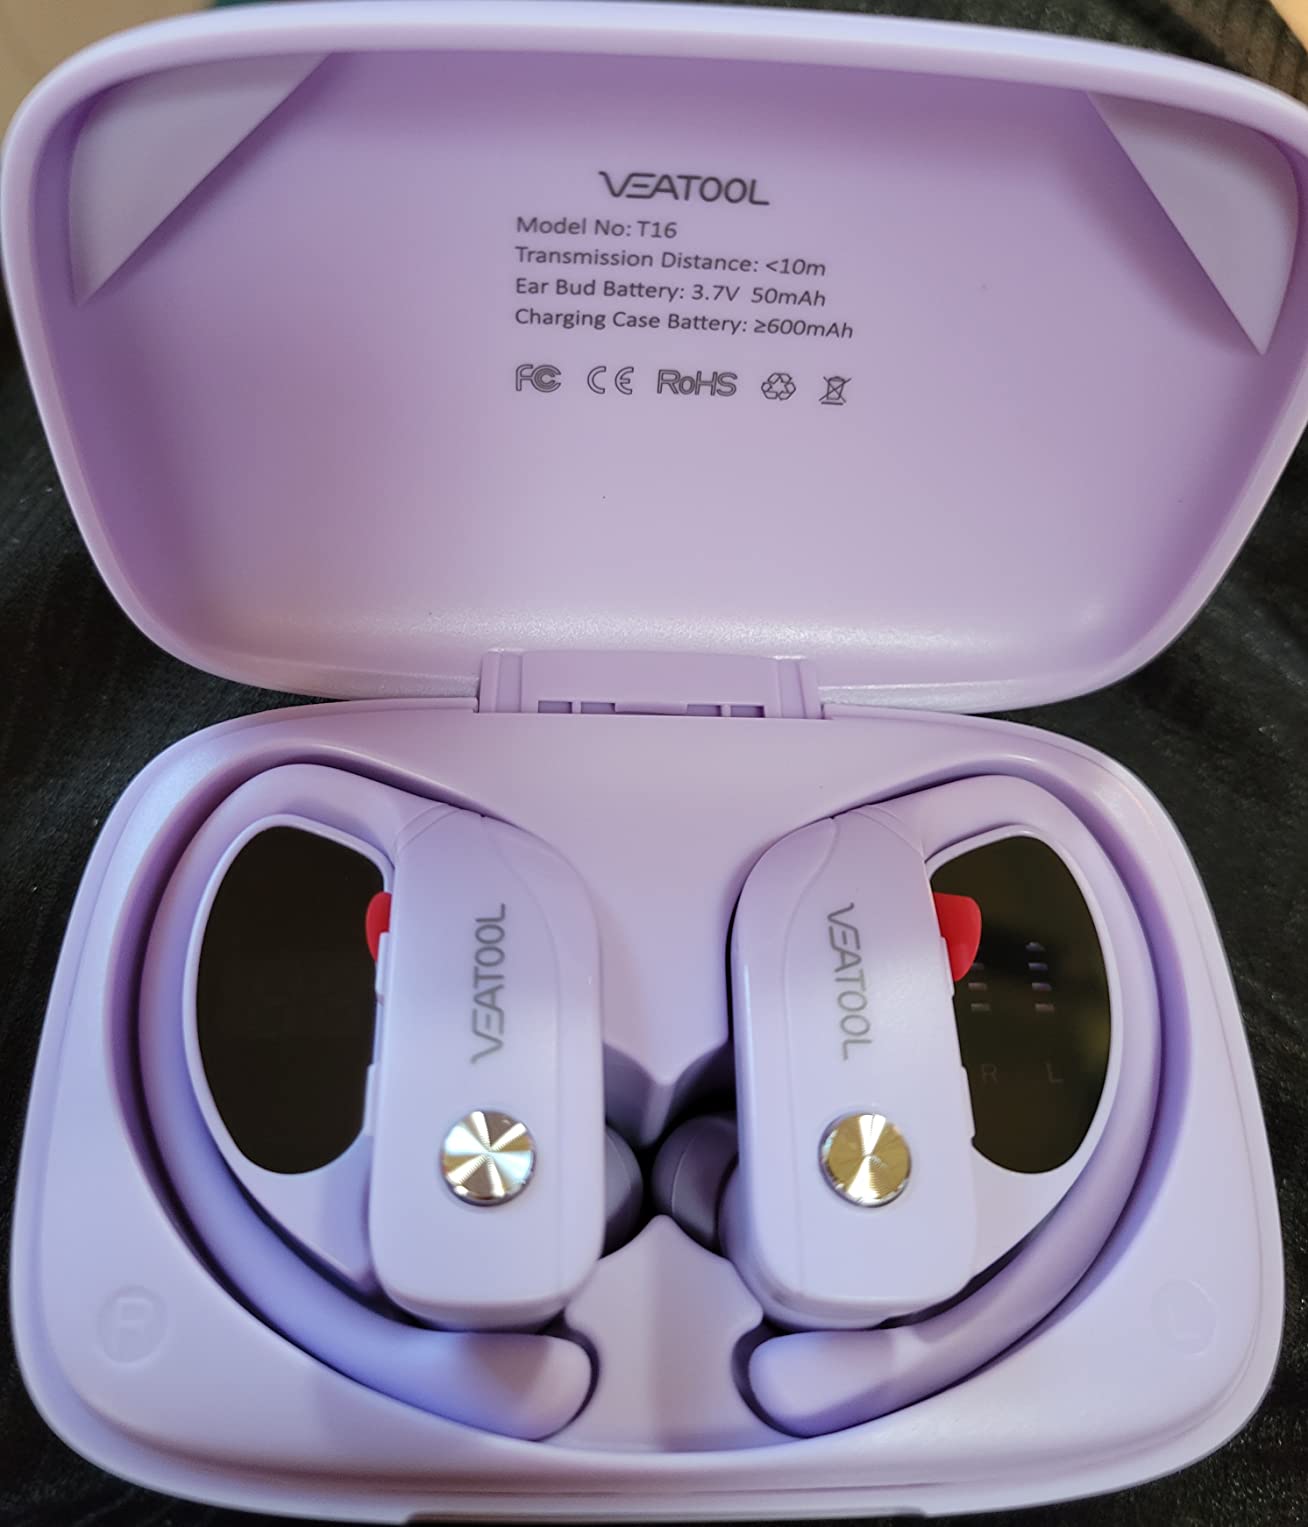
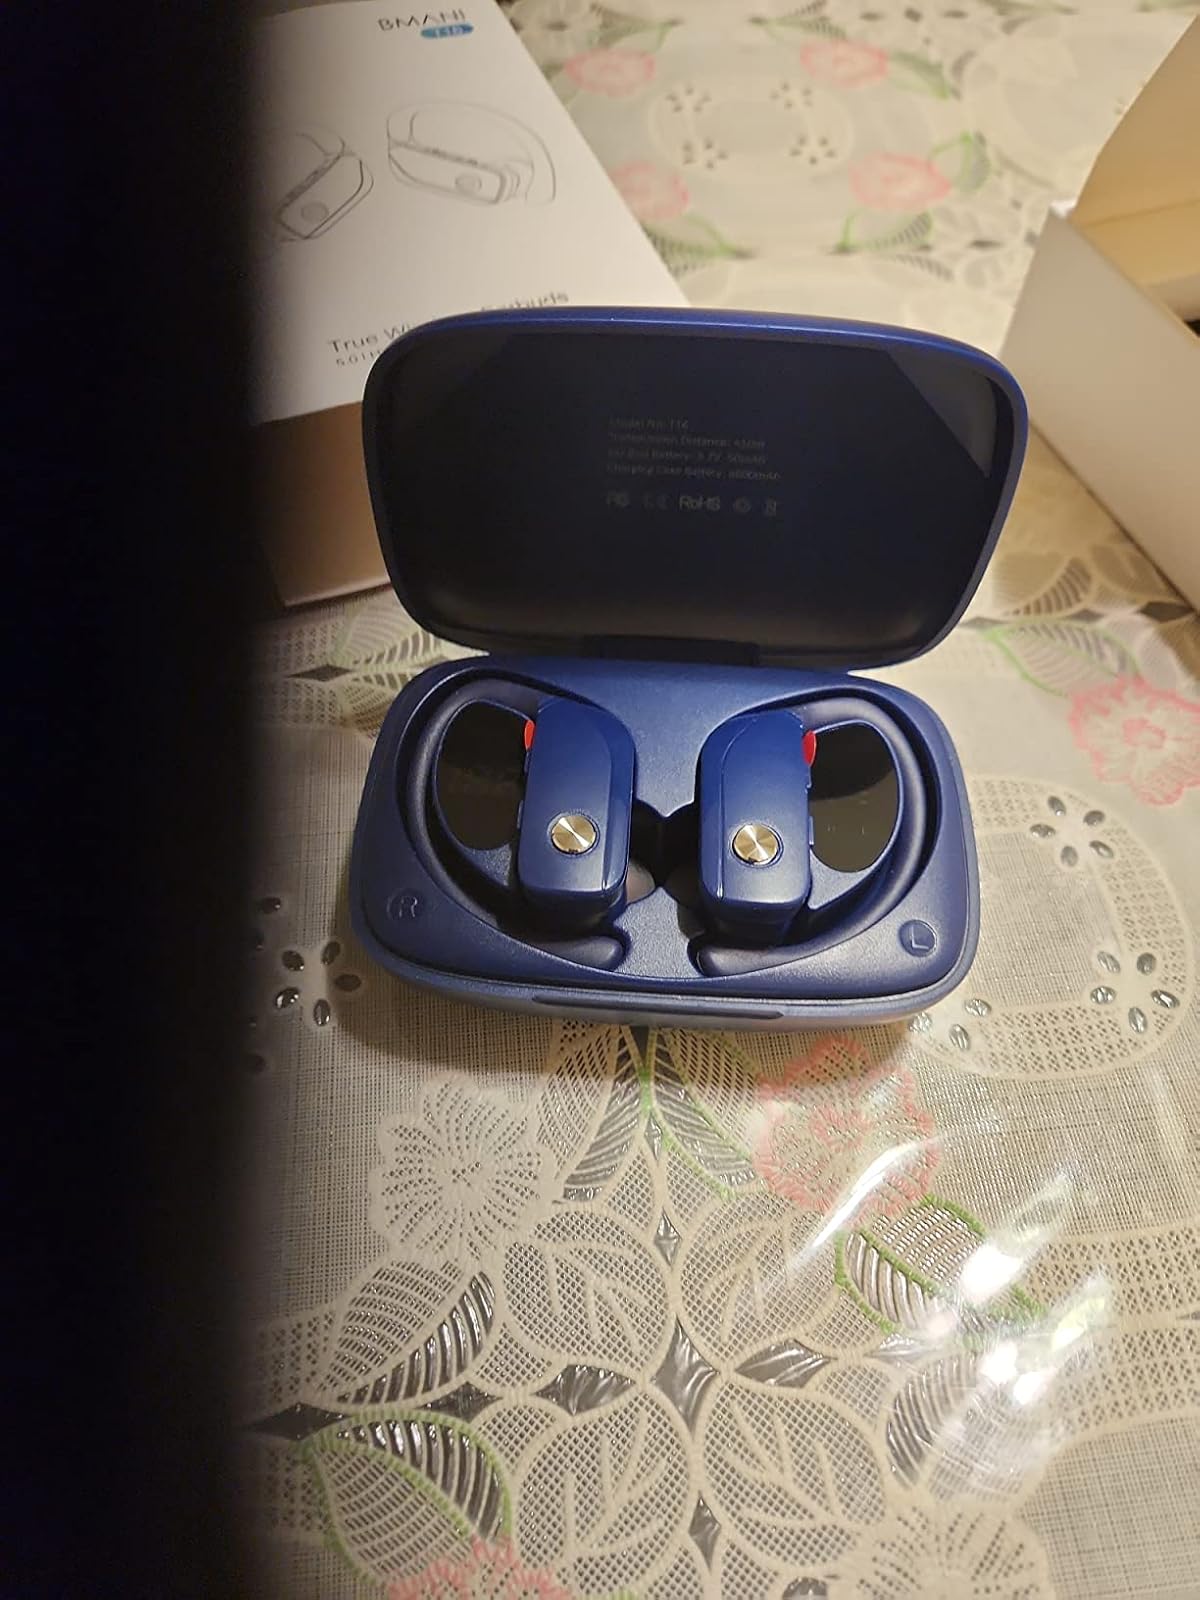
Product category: earbuds
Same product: no